North American inland temperate rainforest

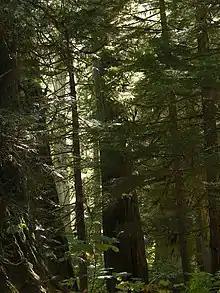
The Incomappleux River Valley of British Columbia hosts a rich collection of old-growth temperate rainforest

The North American inland temperate rainforest region is one of seven definitive temperate rainforest regions according to the Rainforest Distribution Model by Dominick DellaSala, next to